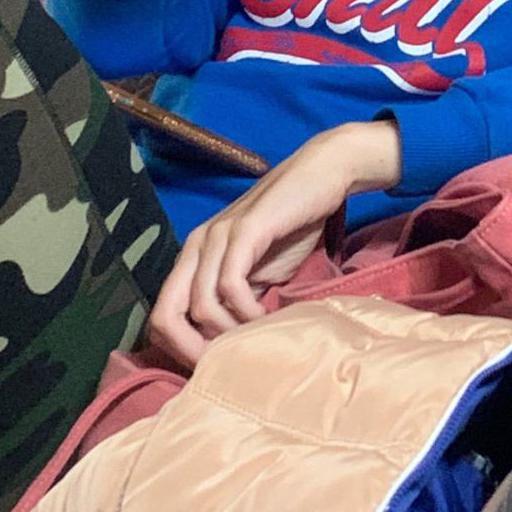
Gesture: no_gesture